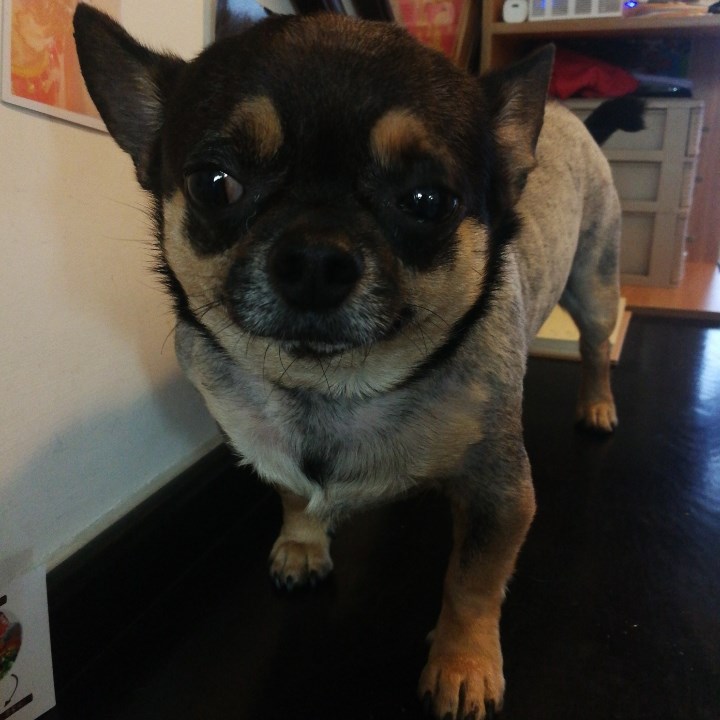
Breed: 420-n000124-Chihuahua